Vuk Mirčetić

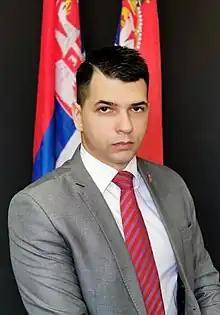
Vuk Mirčetić

Vuk Mirčetić is a politician in Serbia. He has served in the National Assembly of Serbia since 2020 as a member of the Serbian Progressive Party.